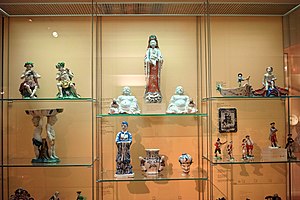
Kellinghusen / Historie / I middelalderen
Porcelænsfigurer fra det 18. århundrede.
Kellinghusen er administrationsby og en kommune i det nordlige Tyskland, beliggende i Amt Kellinghusen i den nordøstlige del af Kreis Steinburg. Kreis Steinburg ligger i sydvestlige del af delstaten Slesvig-Holsten.